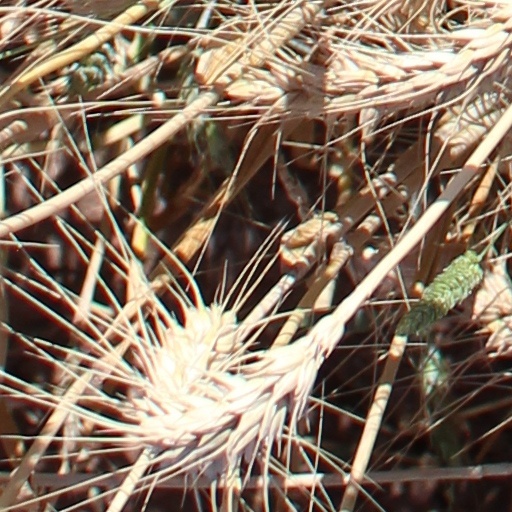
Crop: wheat